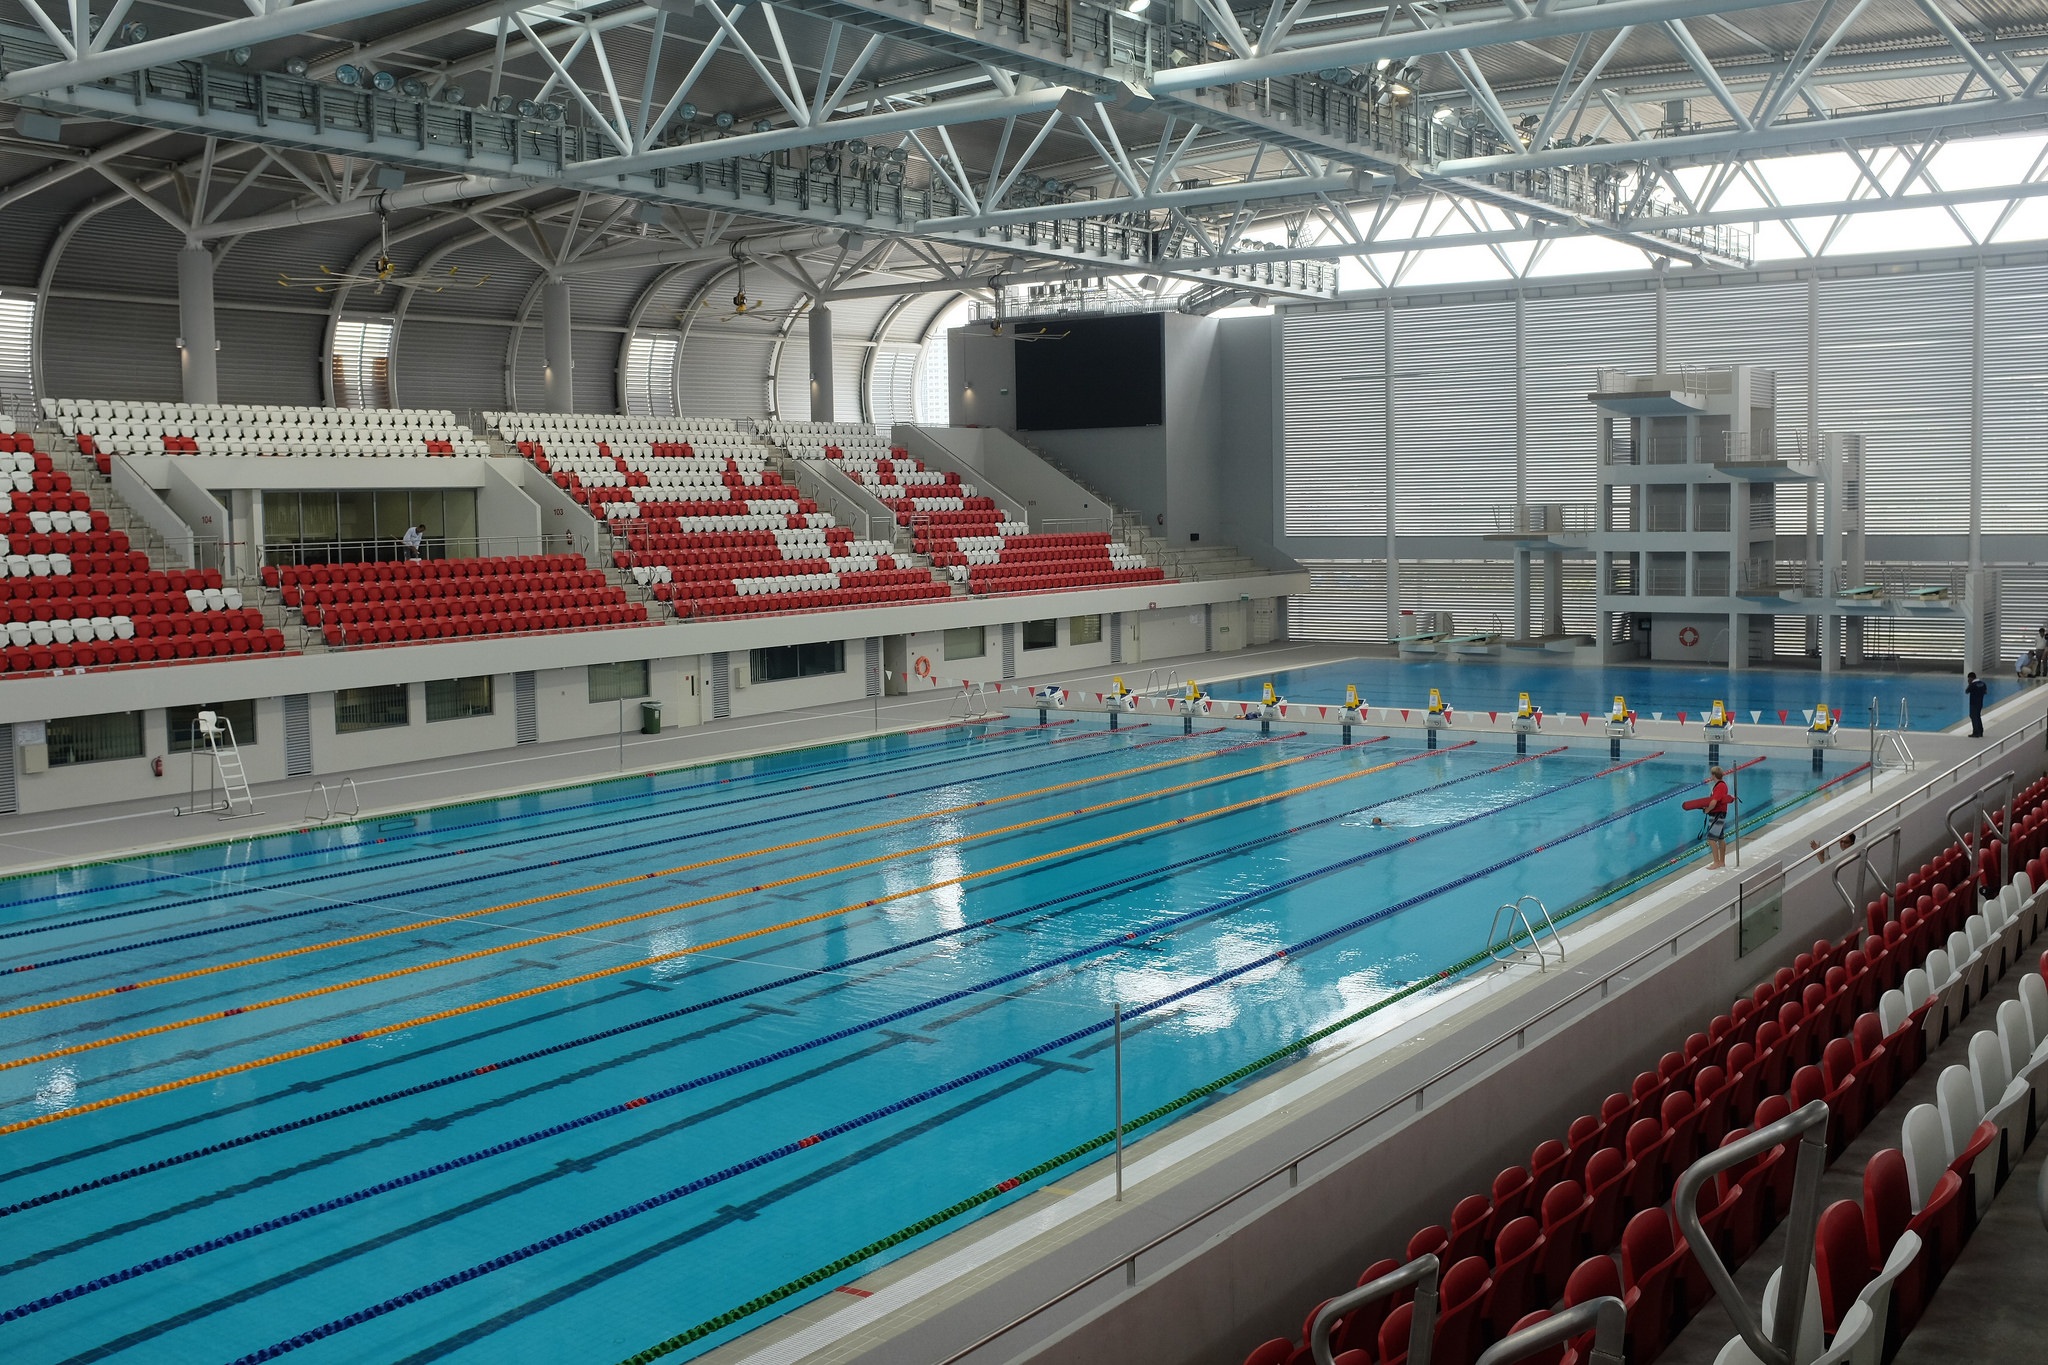
man, person, structure, people, recreation, diving, swim, swimming pool, leisure, lighting, fitness, stadium, swimming, swimmer, competition, arena, sports, watersport, bleachers, wellness, sport venue, soccer specific stadium, leisure centre, formatting, olympic swimming pool, training centre